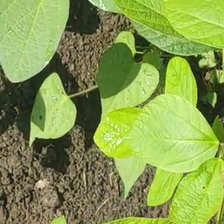
Weed species: Obscure_morning _glory(Ipomoea obscura)